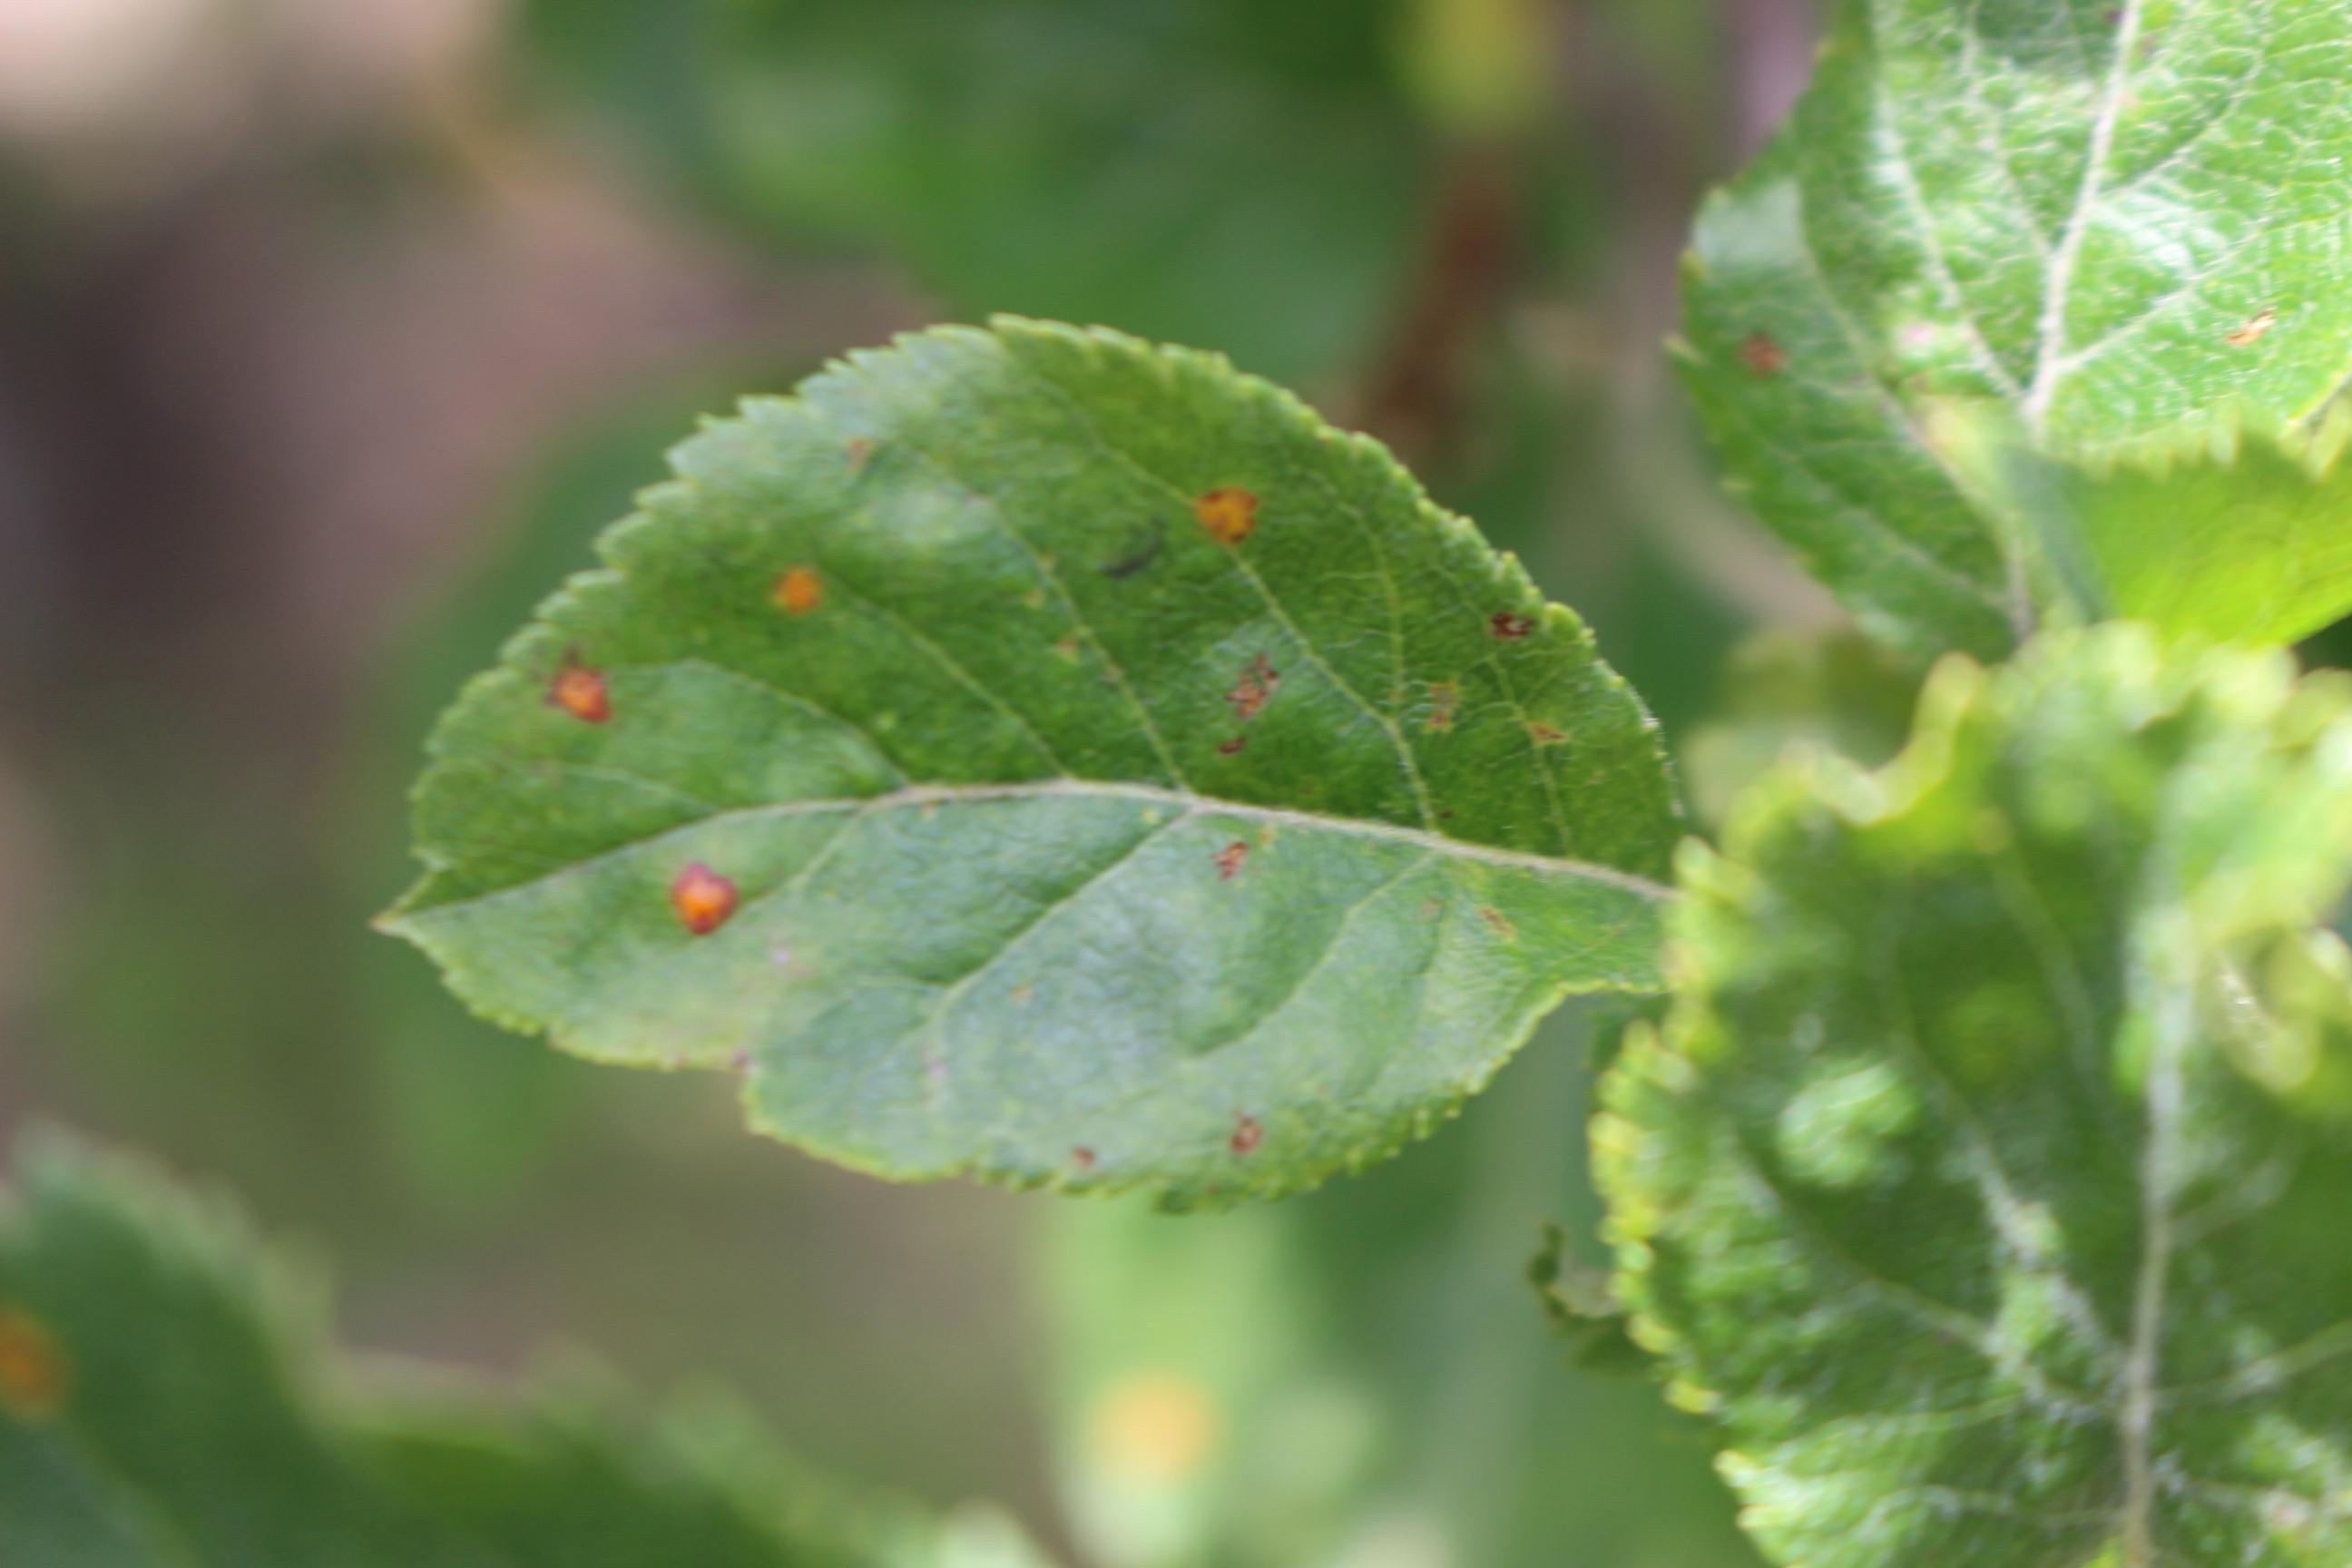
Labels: rust